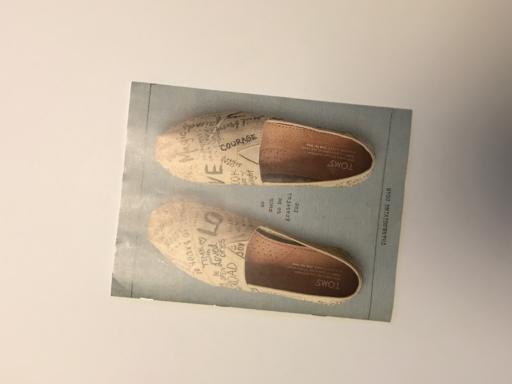
Label: paper